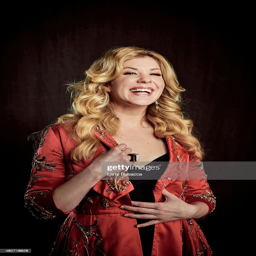
country artist poses for a portrait .